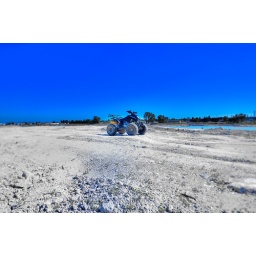
Taken with TS-E, 30 min processing in photomatix and cs4. Mainly to add blue sky bit of an edge.